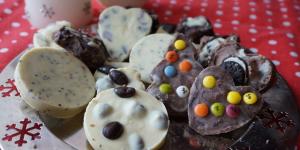
turron de chocolate blanco con oreo arandanos y mucho mas